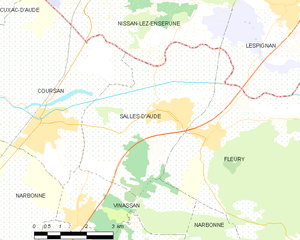
Carte des communes françaises: Salles-d'Aude